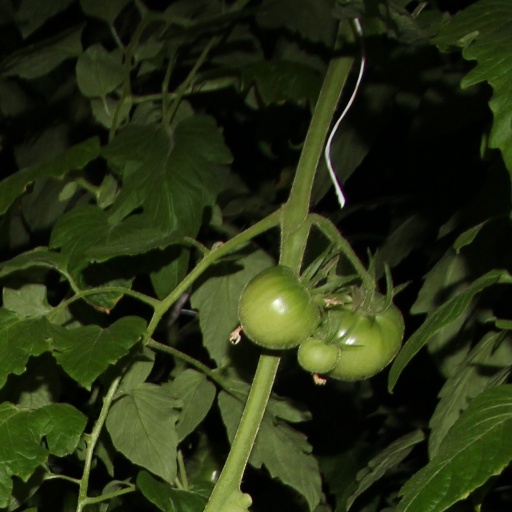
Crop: tomato